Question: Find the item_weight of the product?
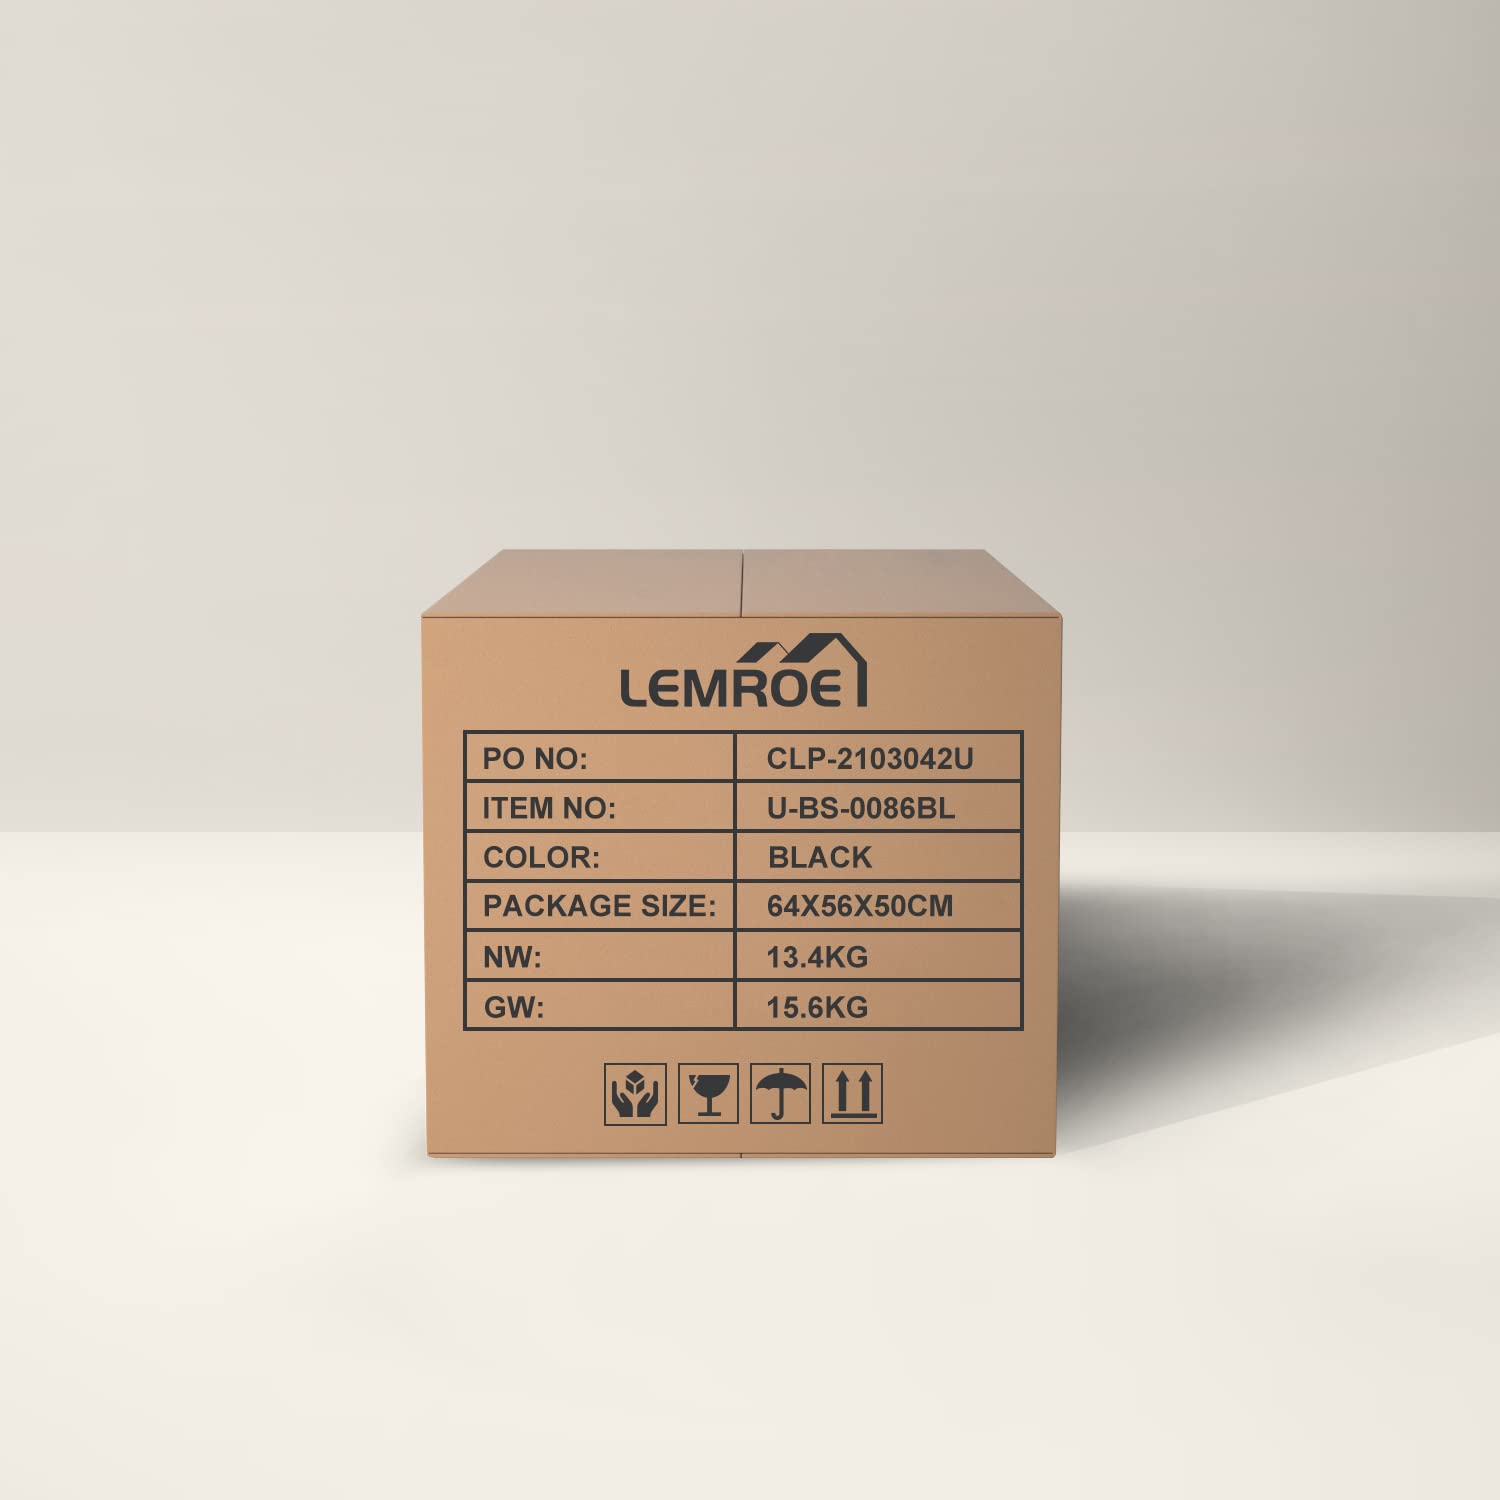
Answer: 13.4 kilogram